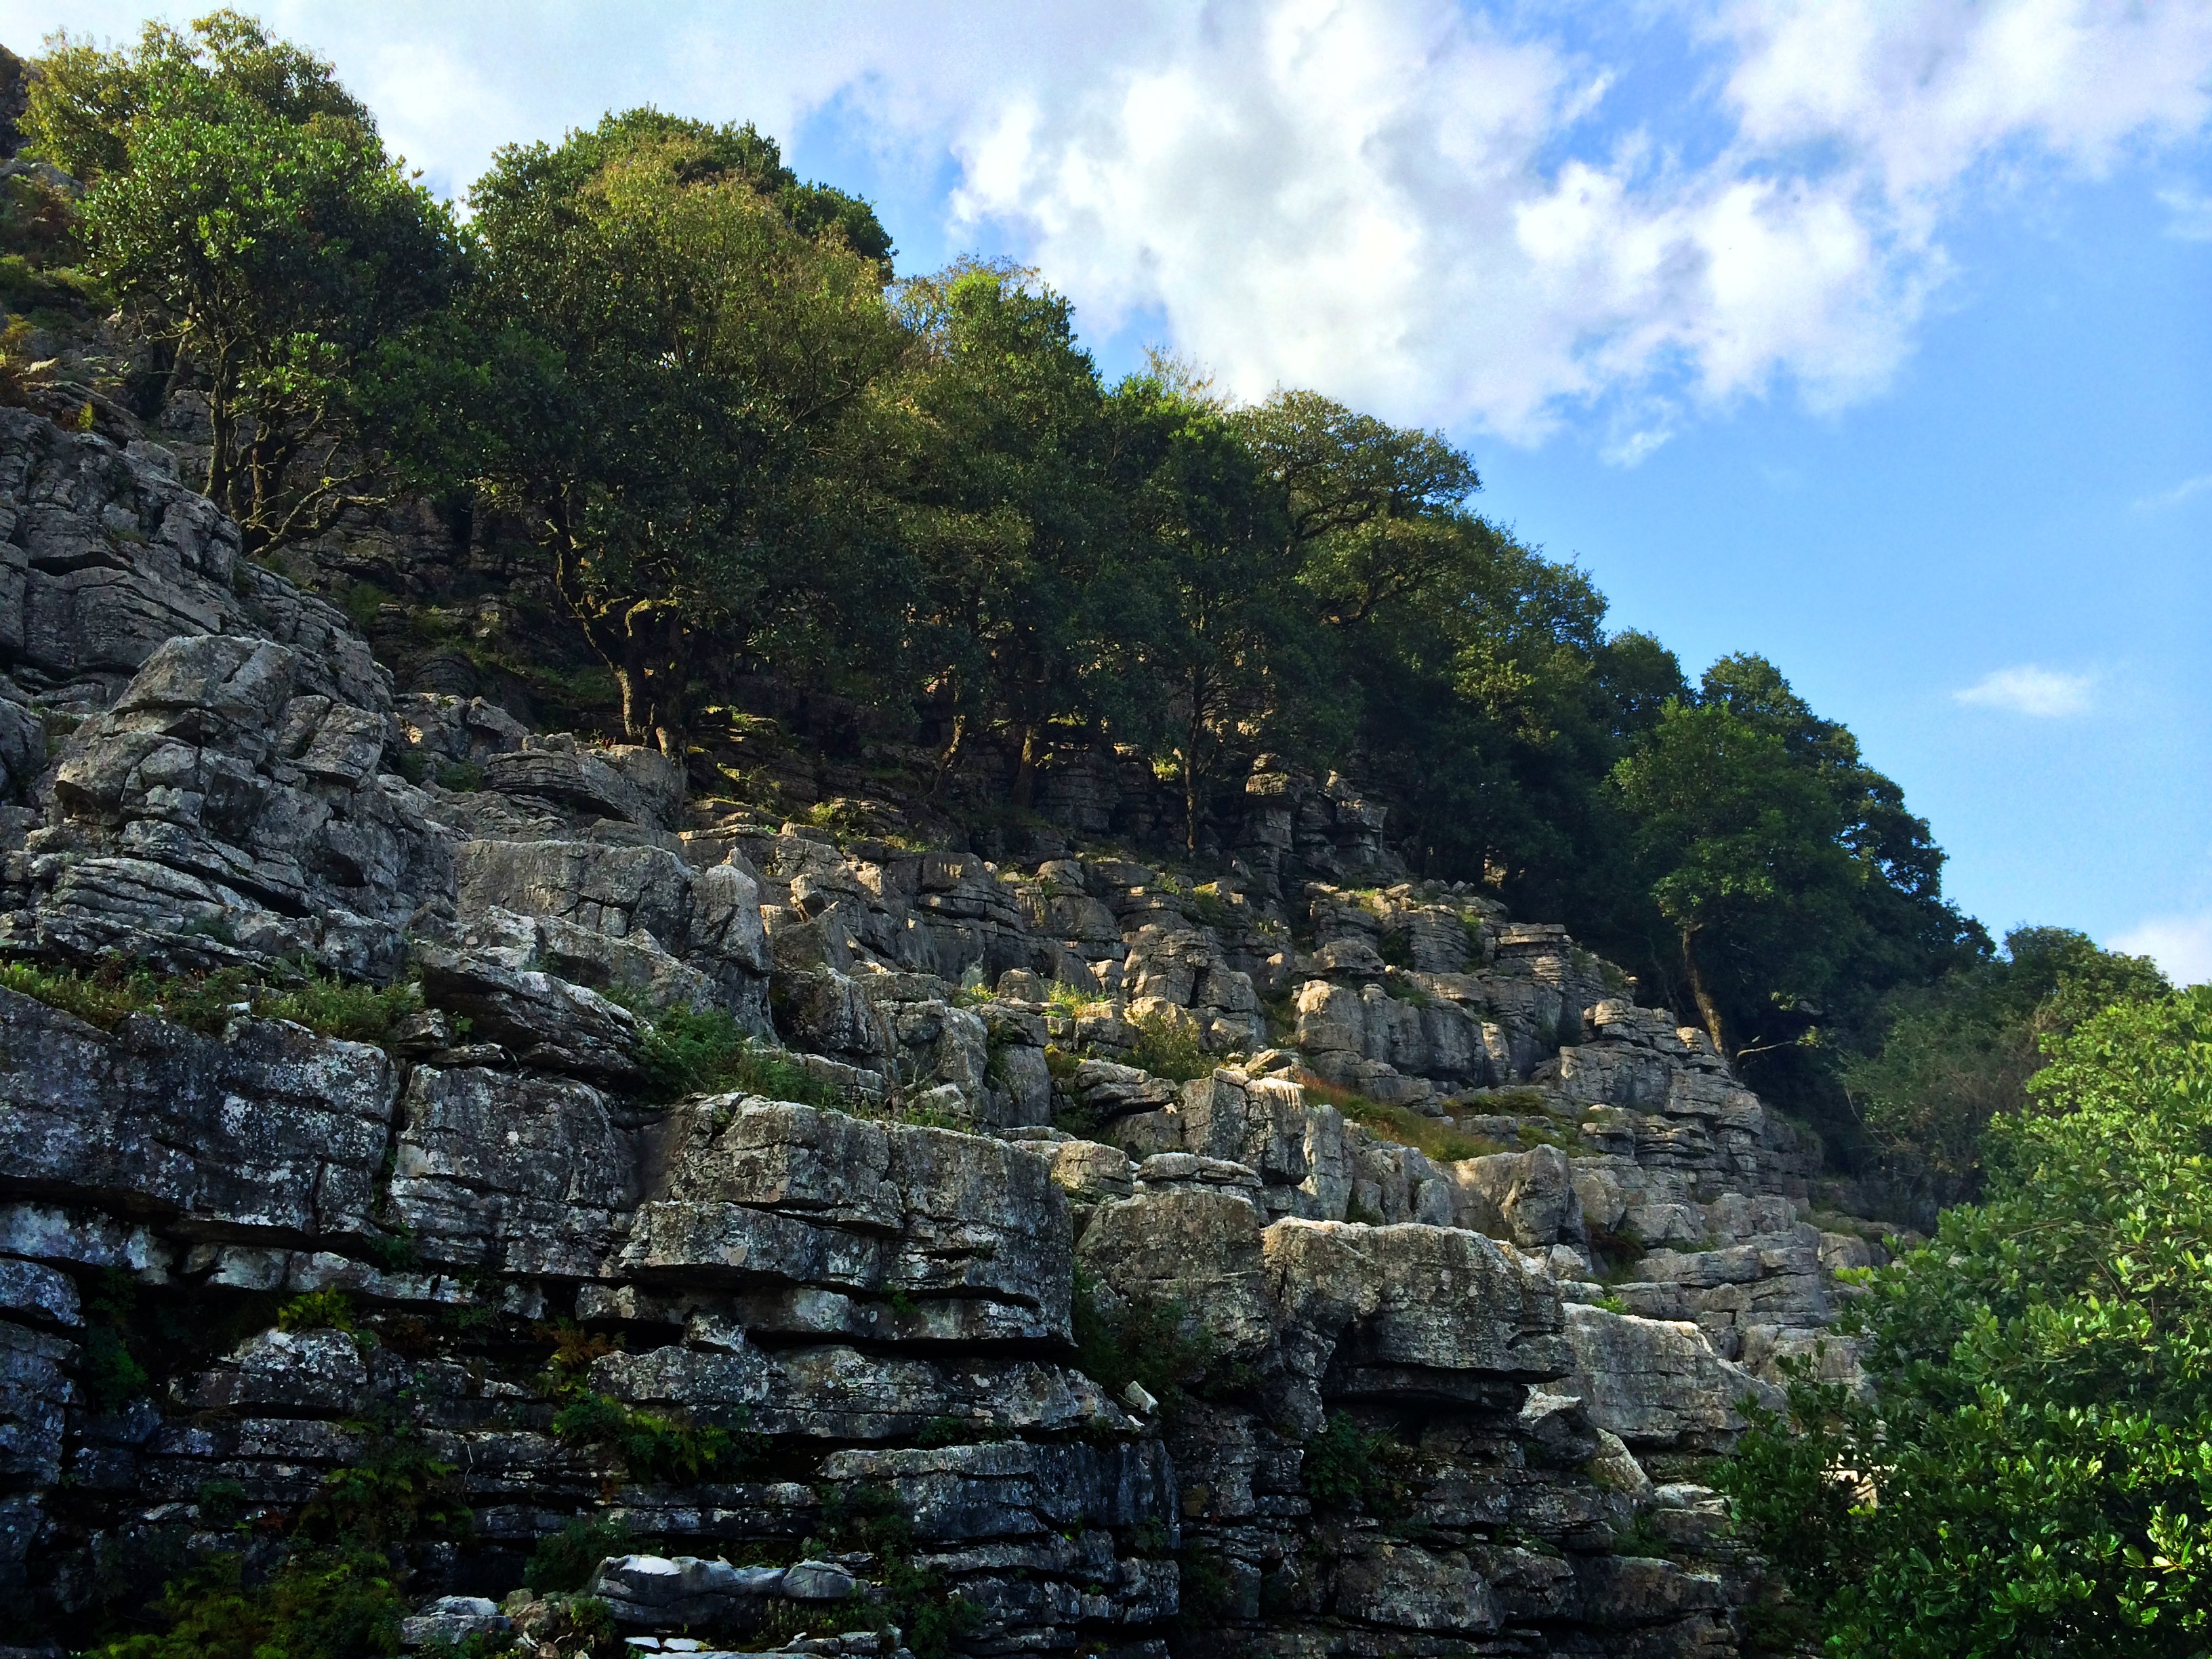
landscape, sea, coast, tree, rock, mountain, hill, valley, cliff, jungle, terrain, material, woods, ruins, the scenery, kistler, geographical feature, mushroom hill